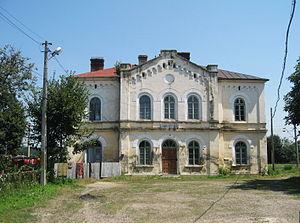
Liteni est une ville du județ de Suceava, Moldavie, située dans le nord-est de la Roumanie. En 2011, elle comptait 9 596 habitants.